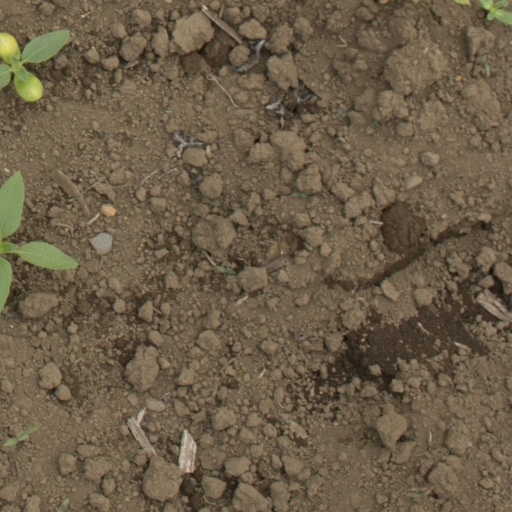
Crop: Jerusalem artichoke